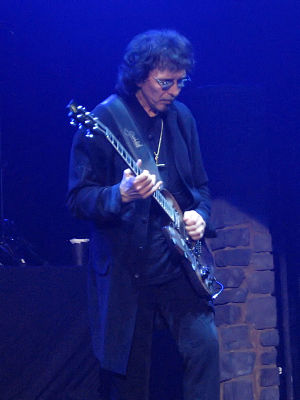
Guitarist
Tony Iommi
En guitarist er en person, der spiller guitar. Guitarister opererer inden for en lang række genrer, hvoraf rock, jazz og klassisk musik kan nævnes. Guitarister optræder både som solister og som akkompagnatører.